Labyrinthodontia

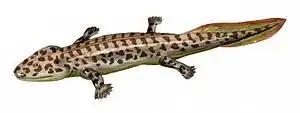
"Acanthostega", a fish-like early ichthyostegalian

The early labyrinthodonts are known from the Devonian and possibly extending into the Romer's Gap of the early Carboniferous. These labyrinthodonts are often grouped together as the order Ichthyostegalia, though the group is an evolutionary grade rather than a clade. Ichthyostegalians were predominantly aquatic and most show evidence of functional internal gills throughout life, and probably only occasionally ventured onto land. Their polydactylous feet had more than the usual five digits for tetrapods and were paddle-like. The tail bore true fin rays like those found in fish. The vertebrae were complex and rather weak. At the close of the Devonian, forms with progressively stronger legs and vertebrae evolved, and the later groups lacked functional gills as adults. All were however predominantly aquatic and some spent all or nearly all their lives in water.